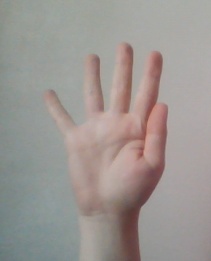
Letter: sheen